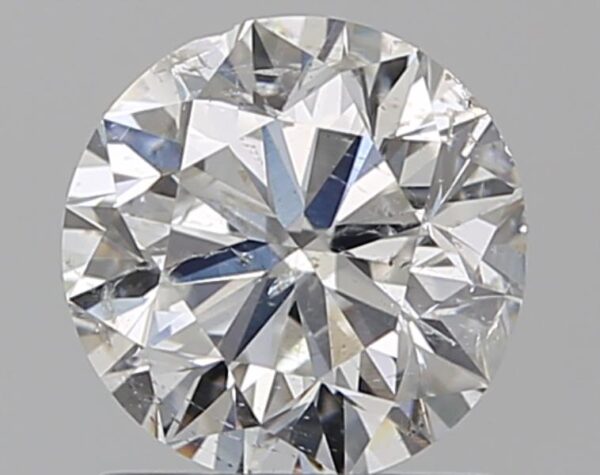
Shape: round
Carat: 1
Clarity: SI2
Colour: F
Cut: VG
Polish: EX
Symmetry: GD
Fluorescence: N
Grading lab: IGI
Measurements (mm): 6.31 x 6.24 x 3.99